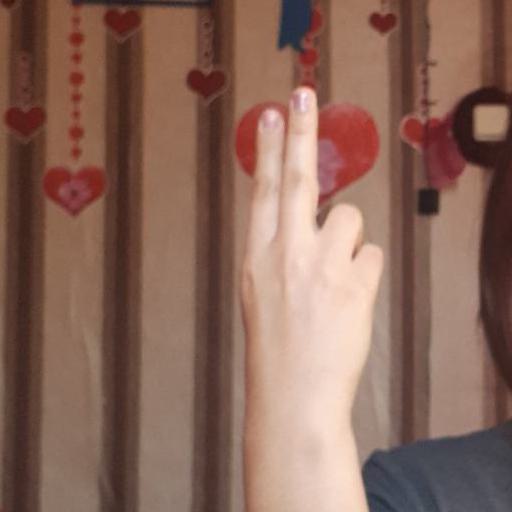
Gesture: two_up_inverted